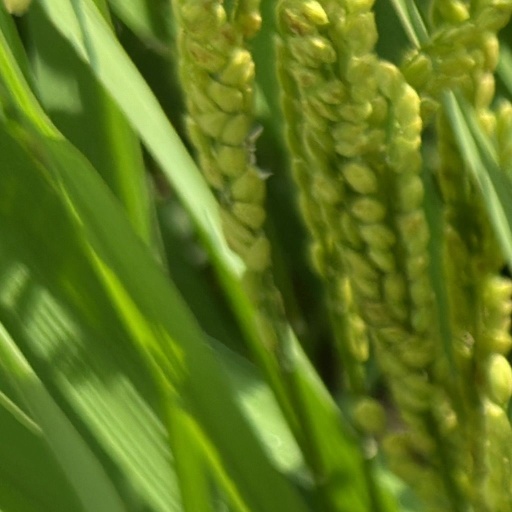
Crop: rice